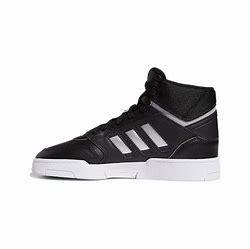
Brand: adidas
Model: originals Adidas Originals Drop Step XL